Imaging radar

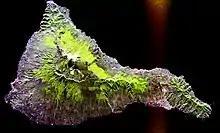
A SAR radar image acquired by the SIR-C/X-SAR radar on board the Space Shuttle Endeavour shows the Teide volcano. The city of Santa Cruz de Tenerife is visible as the purple and white area on the lower right edge of the island. Lava flows at the summit crater appear in shades of green and brown, while vegetation zones appear as areas of purple, green and yellow on the volcano's flanks.

Imaging radar is an application of radar which is used to create two-dimensional images, typically of landscapes. Imaging radar provides its light to illuminate an area on the ground and take a picture at radio wavelengths. It uses an antenna and digital computer storage to record its images. In a radar image, one can see only the energy that was reflected back towards the radar antenna. The radar moves along a flight path and the area illuminated by the radar, or footprint, is moved along the surface in a swath, building the image as it does so.